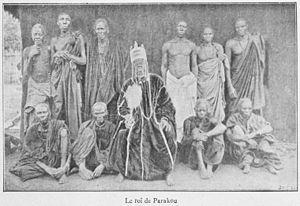
Le roi de Parakou
Parakou est une grande ville du centre du Bénin et la préfecture du département du Borgou. Elle est située sur la Route nationale inter-états 2 qui traverse le Bénin du nord au sud et relie notamment la ville à Cotonou. Elle se trouvait également sur la ligne de chemin de fer Bénin-Niger, aujourd'hui non-fonctionnelle.